Latin American cuisine

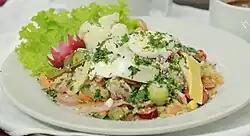
Fiambre, a traditional dish eaten in November. It consists of over 50 ingredients.

The cuisine of Guatemala reflects the multicultural nature of Guatemala, in that it involves food that differs in taste depending on the region. Guatemala has 22 departments (or divisions), each of which has very different typical foodstuffs. Guatemalan cuisine is widely known for its candy originating from Antigua Guatemala.